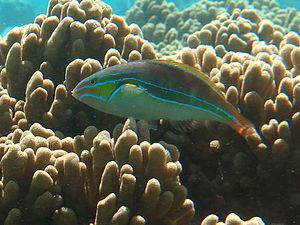
Un labre ruban à lignes bleues (Stethojulis albovittata) mâle à la Réunion.
Les Labridae, ou communément nommés les Labres, représentent une vaste famille de poissons avec plus de 500 espèces distinctes. Ils constituent la deuxième plus grande famille des poissons marins et la troisième plus importante famille de l'ordre des Perciformes.
Stethojulis est un genre de poissons de la famille des Labridae.
L'île de La Réunion est un département d'outre-mer français situé dans le sud-ouest de l'océan Indien.